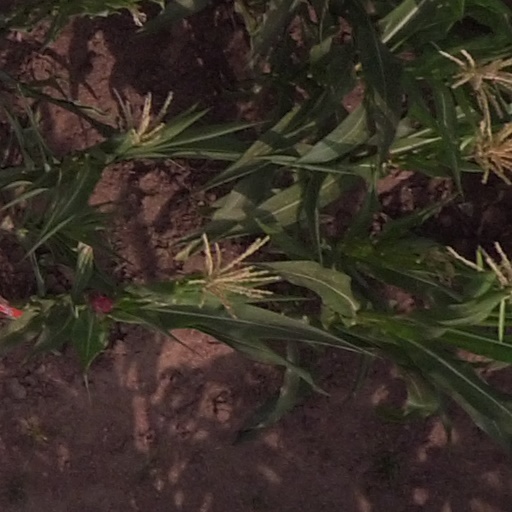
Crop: maize; corn